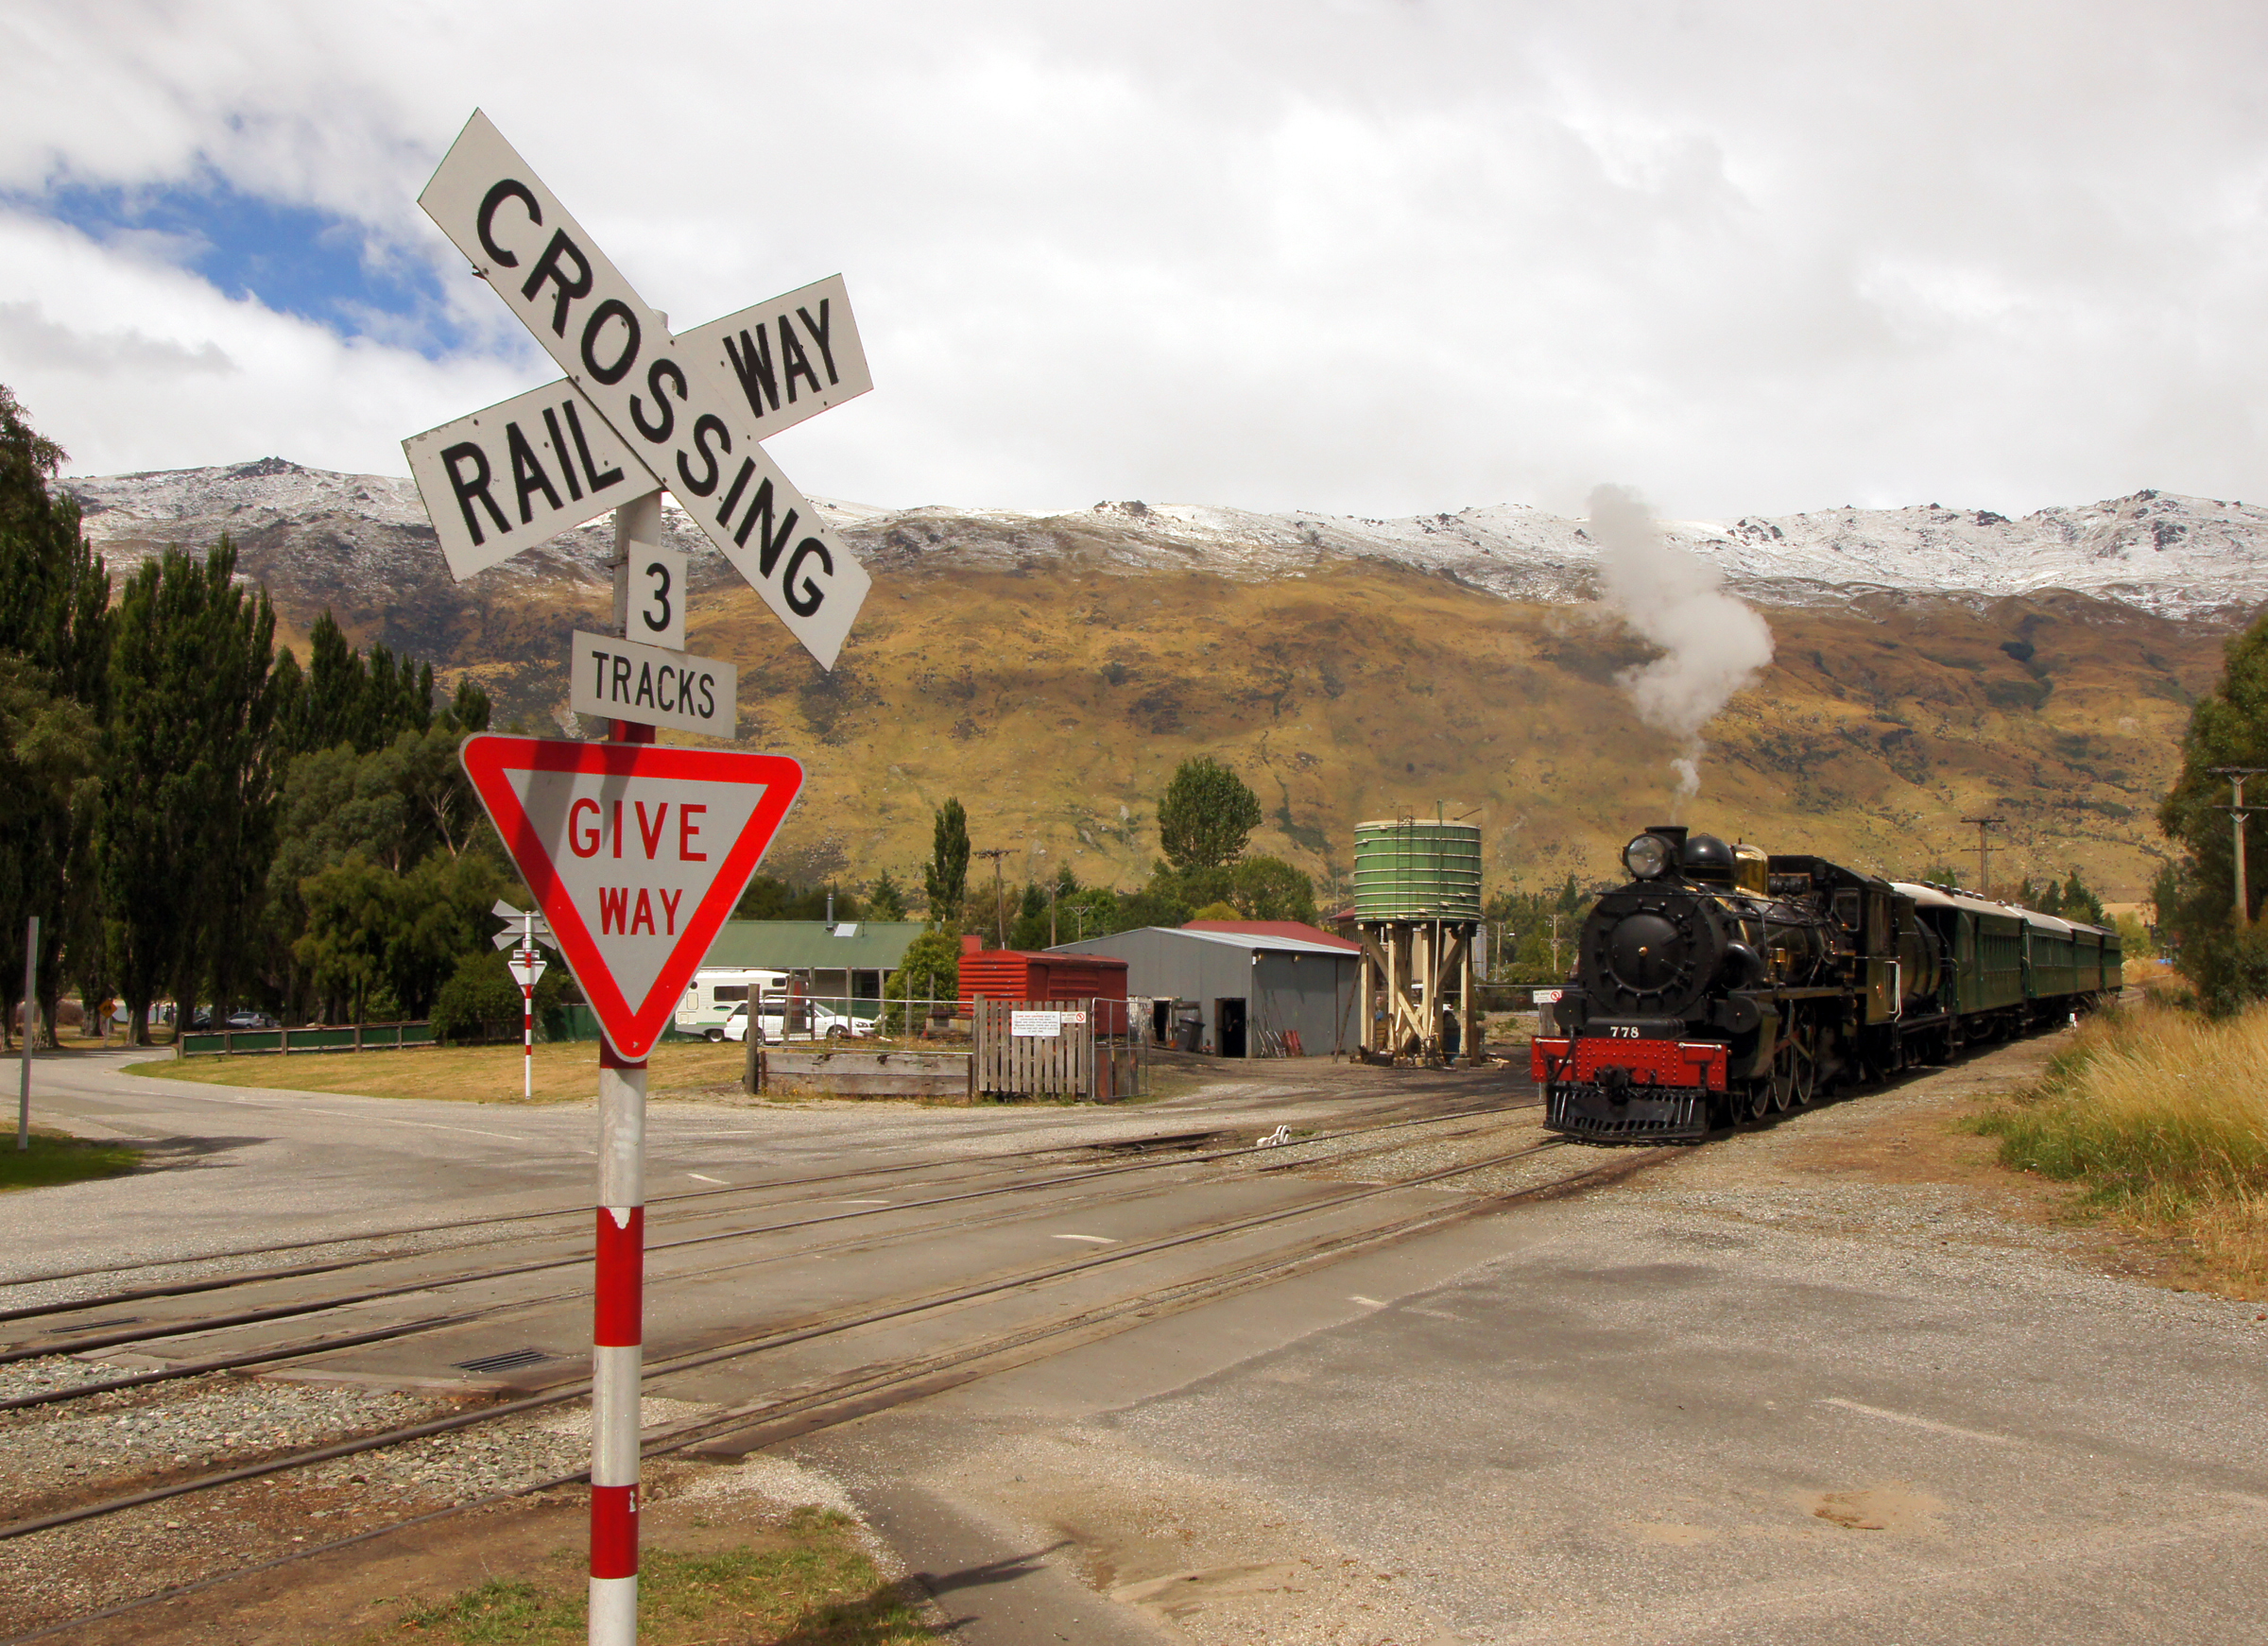
road, highway, transport, sign, vehicle, lane, road trip, infrastructure, traffic sign